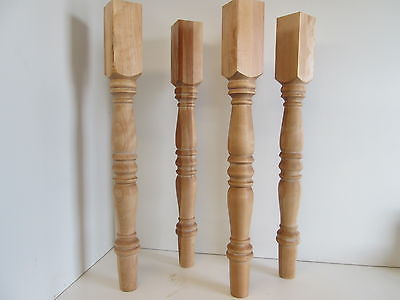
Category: table